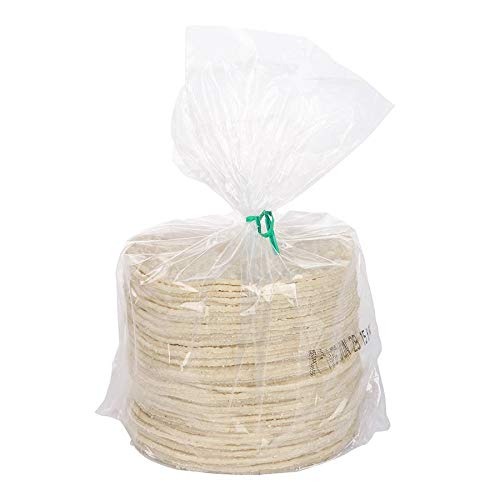
Item Name: Mission Foods White Corn Tortilla, 6 inch - 60 per pack - 6 packs per case.
Value: 360.0
Unit: Count

Price: 66.78